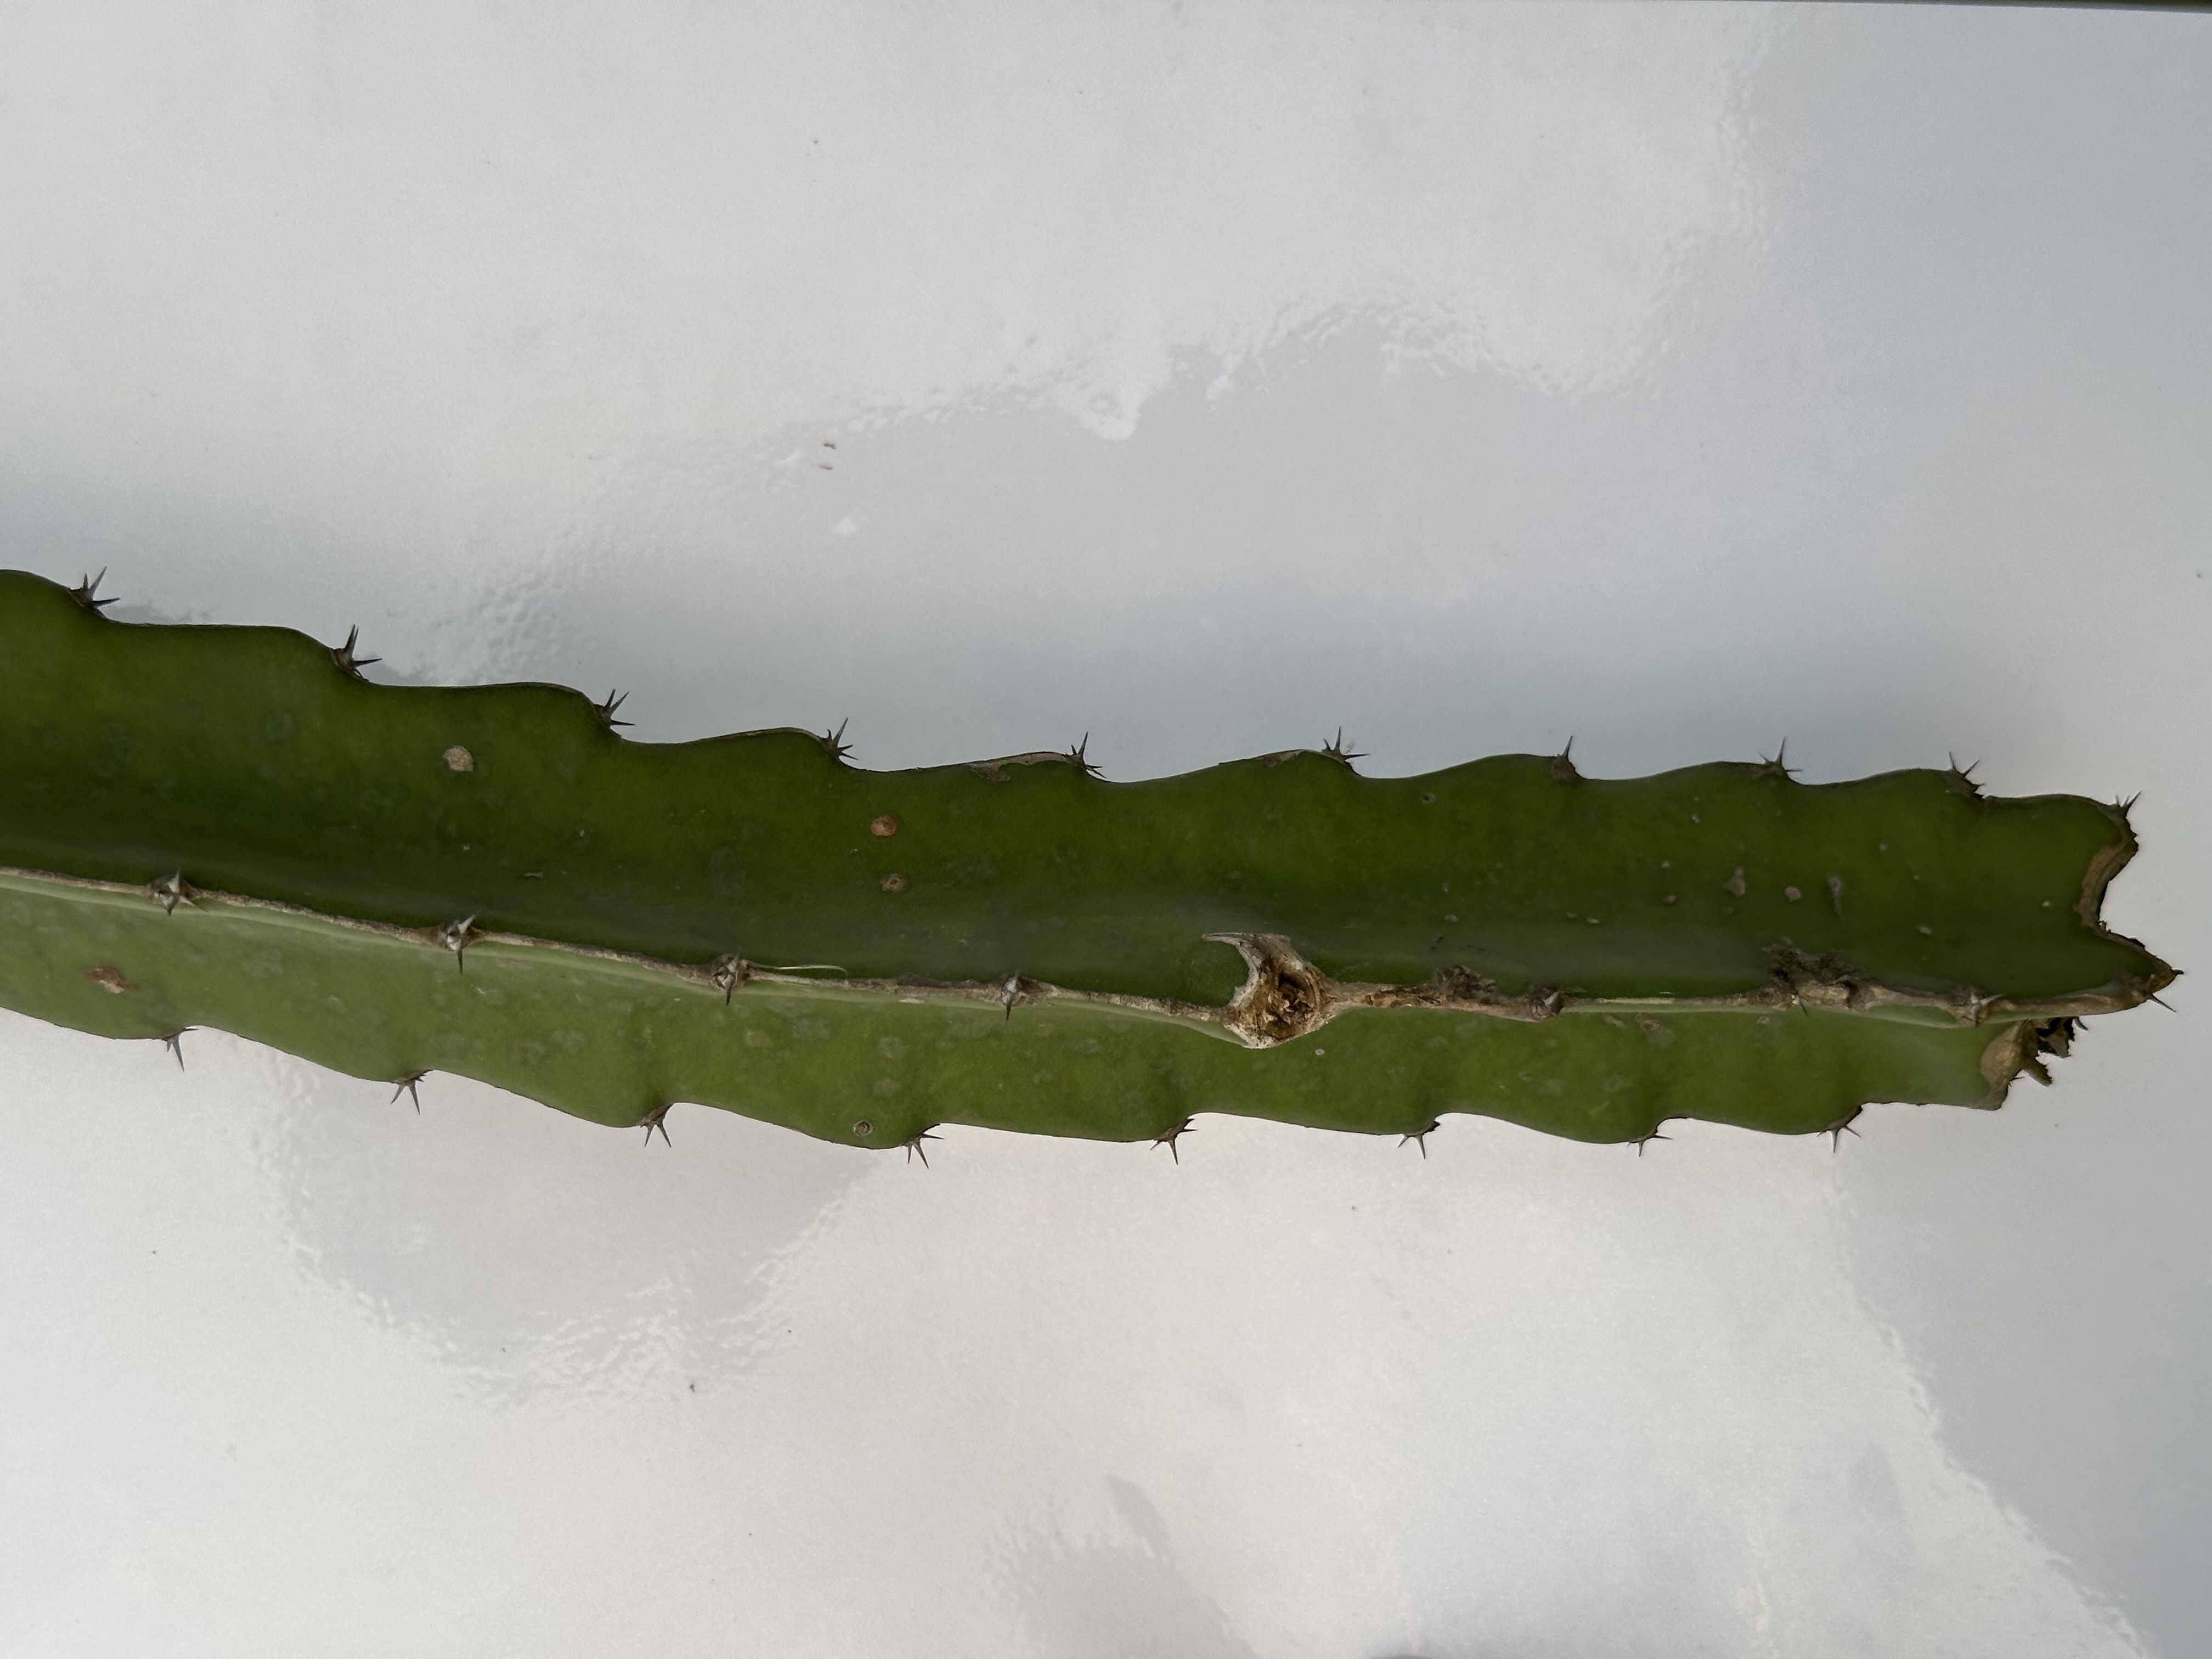
Label: Bad leaf